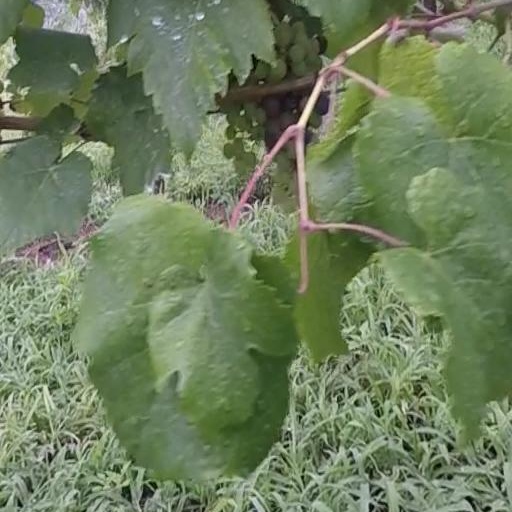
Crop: grape